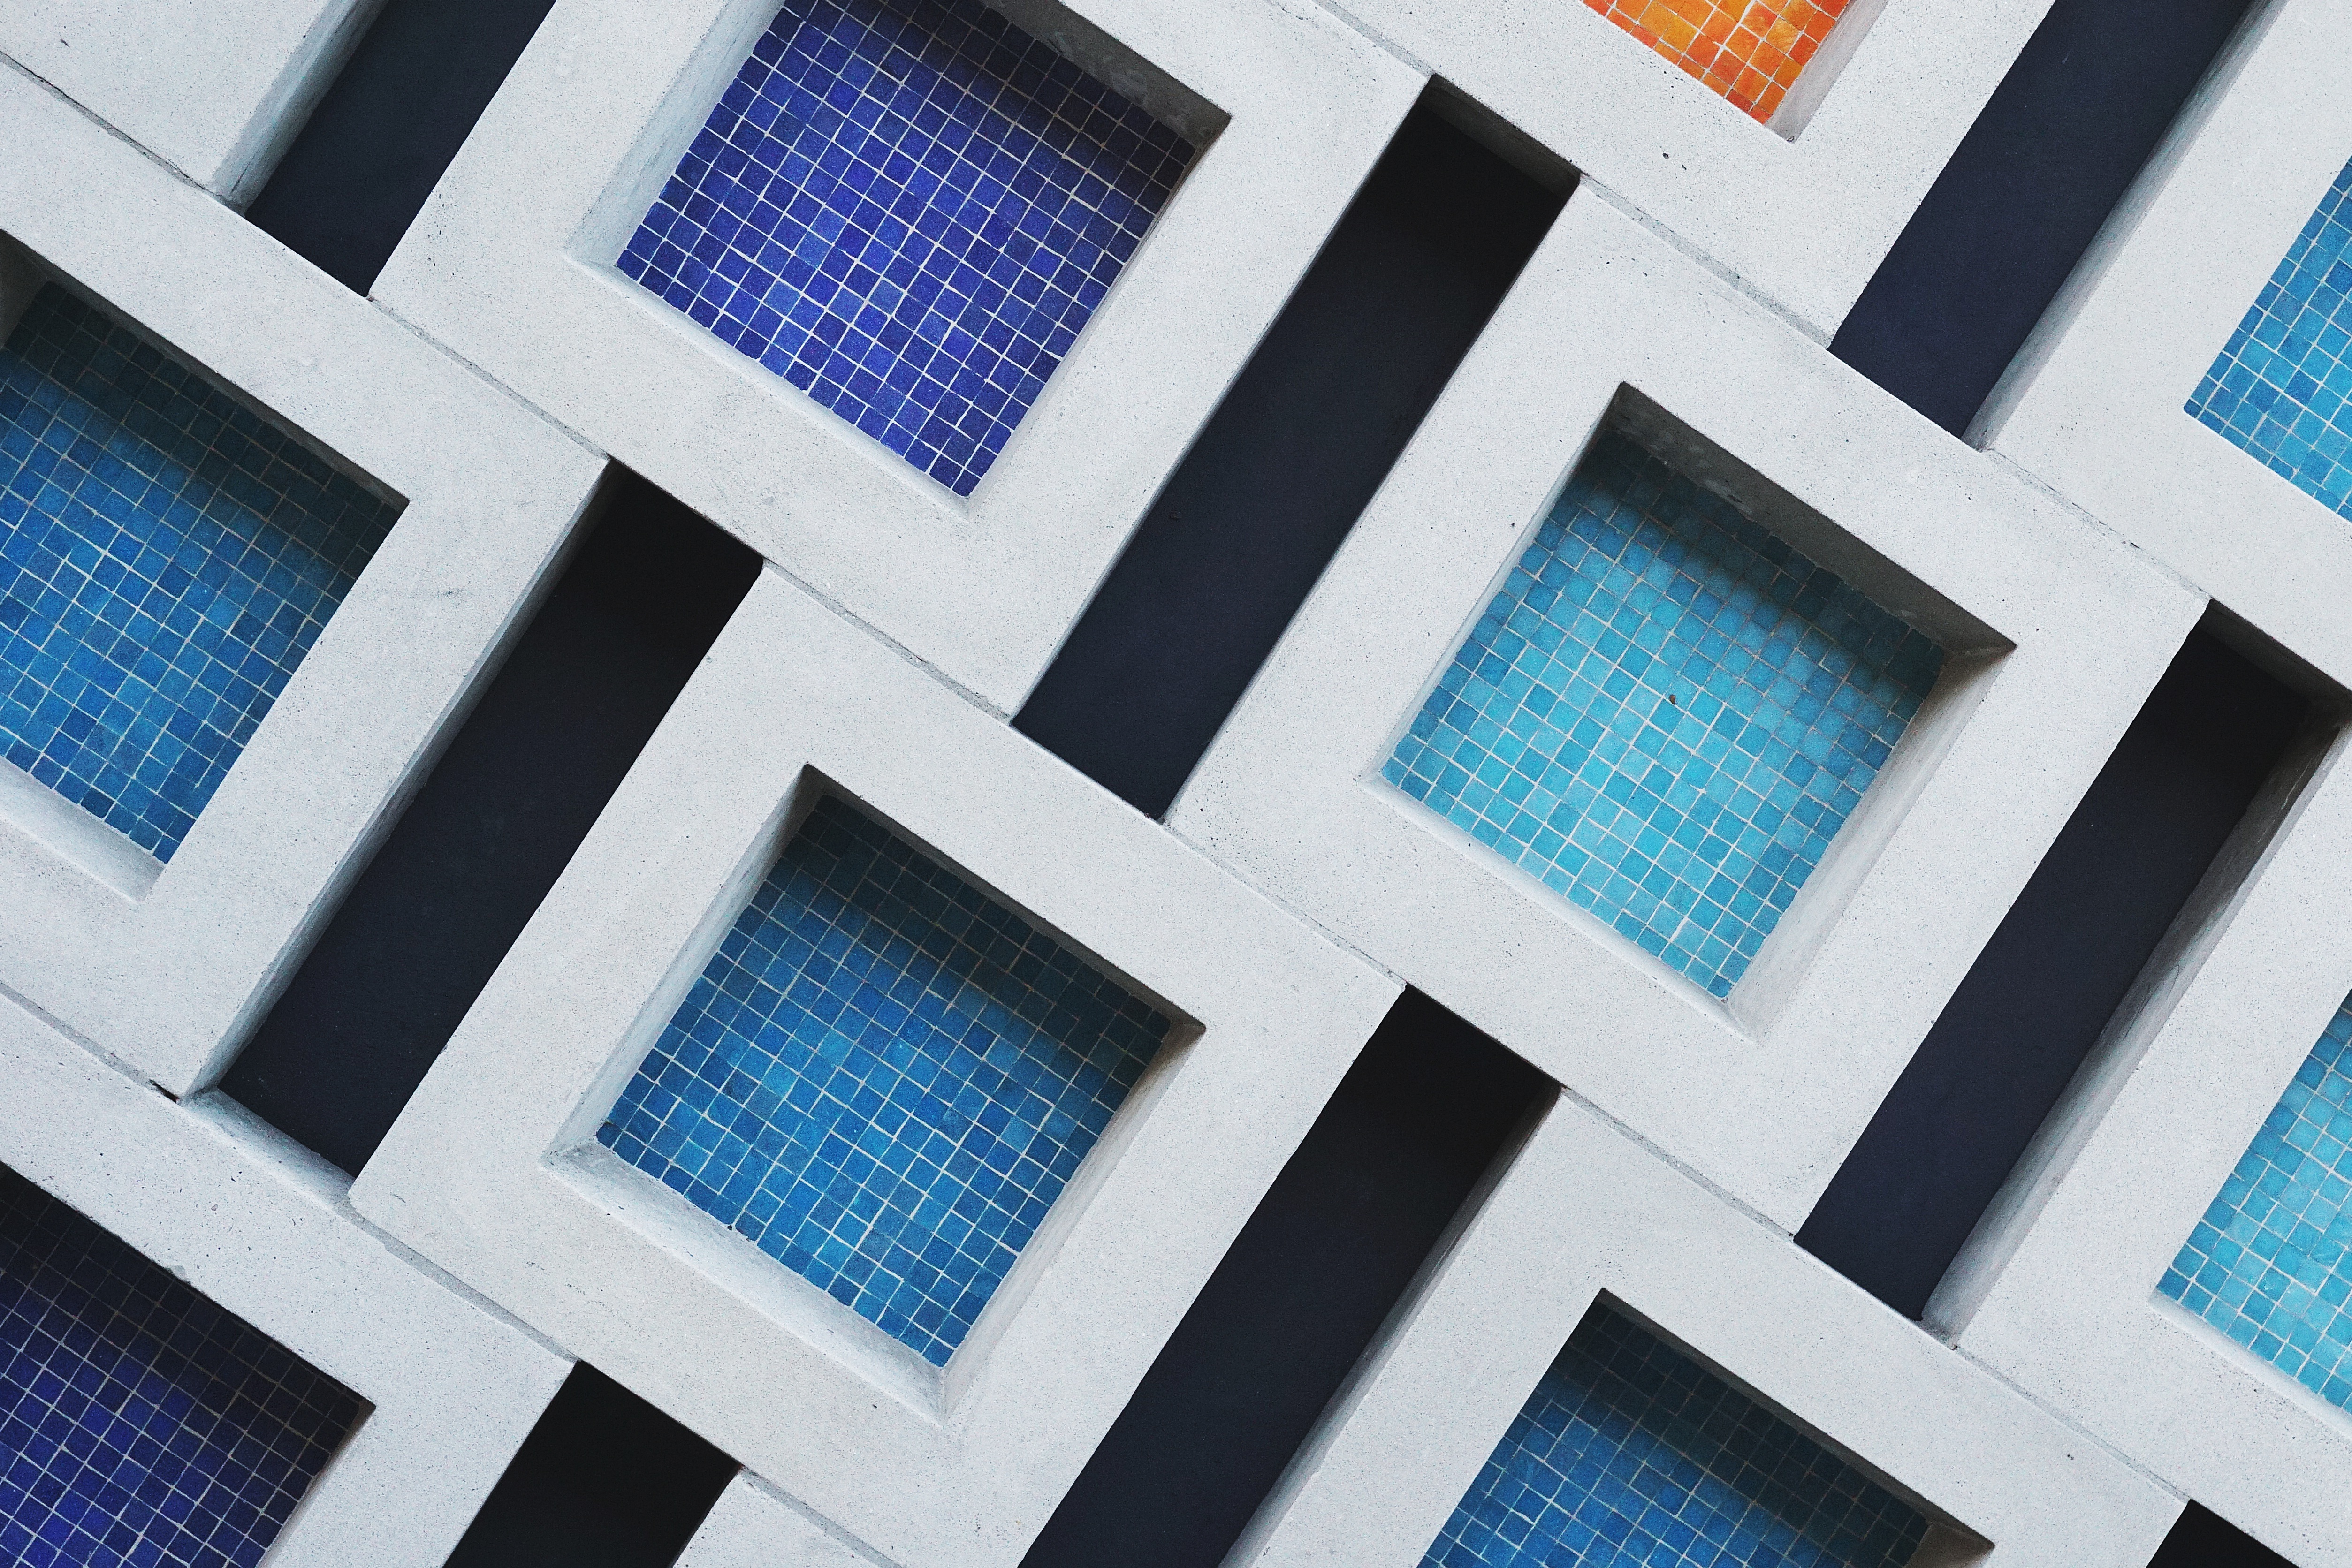
creative, abstract, number, pattern, line, color, blue, colorful, circle, brand, font, art, design, squares, symmetry, tiles, plan, patterns, shape, organization, cubes, organize, layout, pattern background, sort, assign